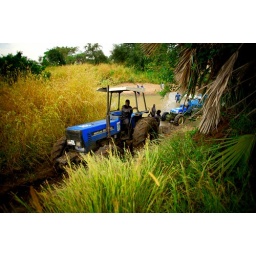
But the road ahead is heavy. One of the tractors is stuck in the river with trailer and all.